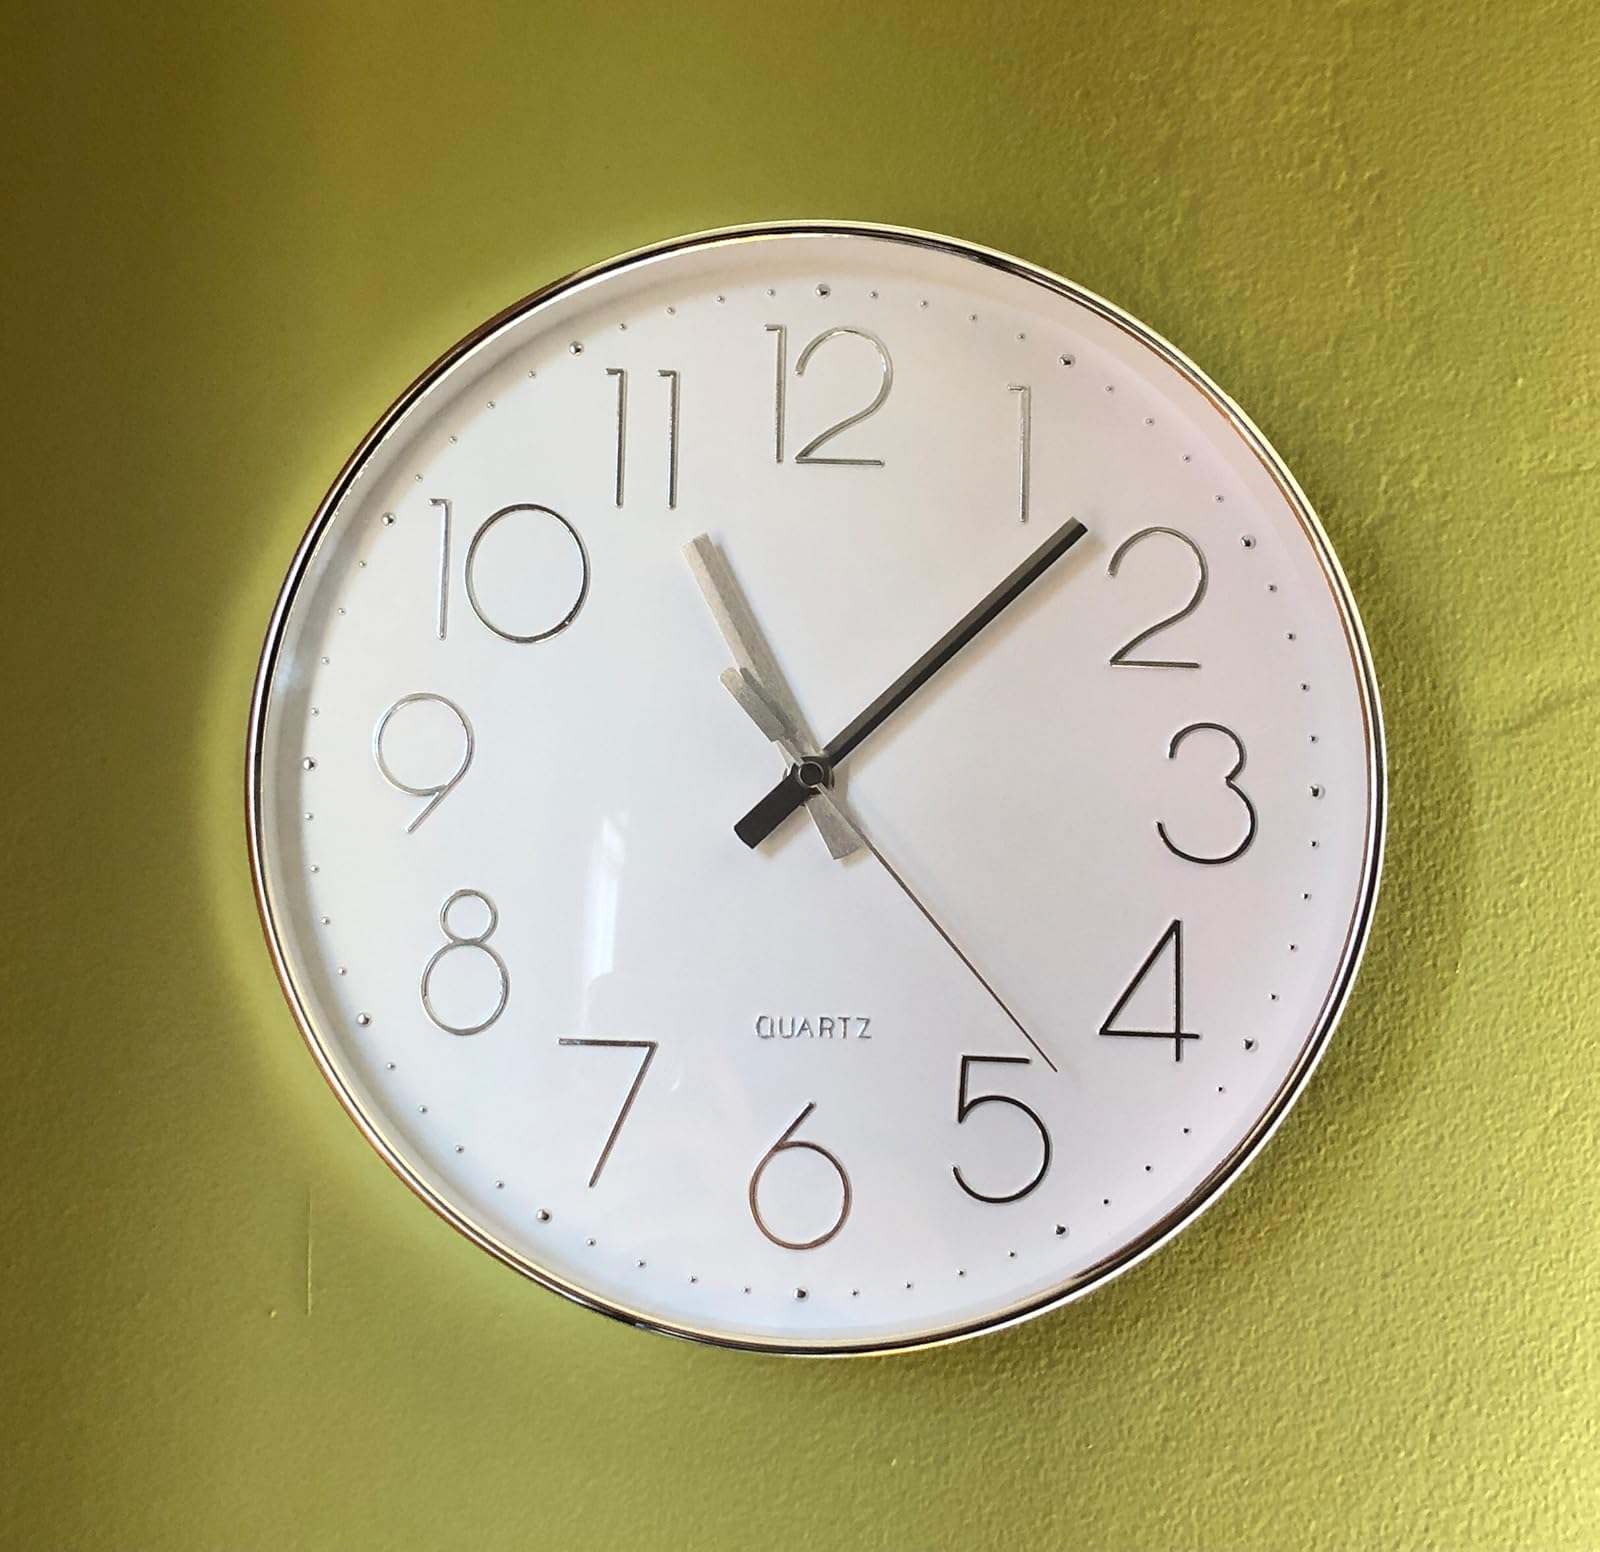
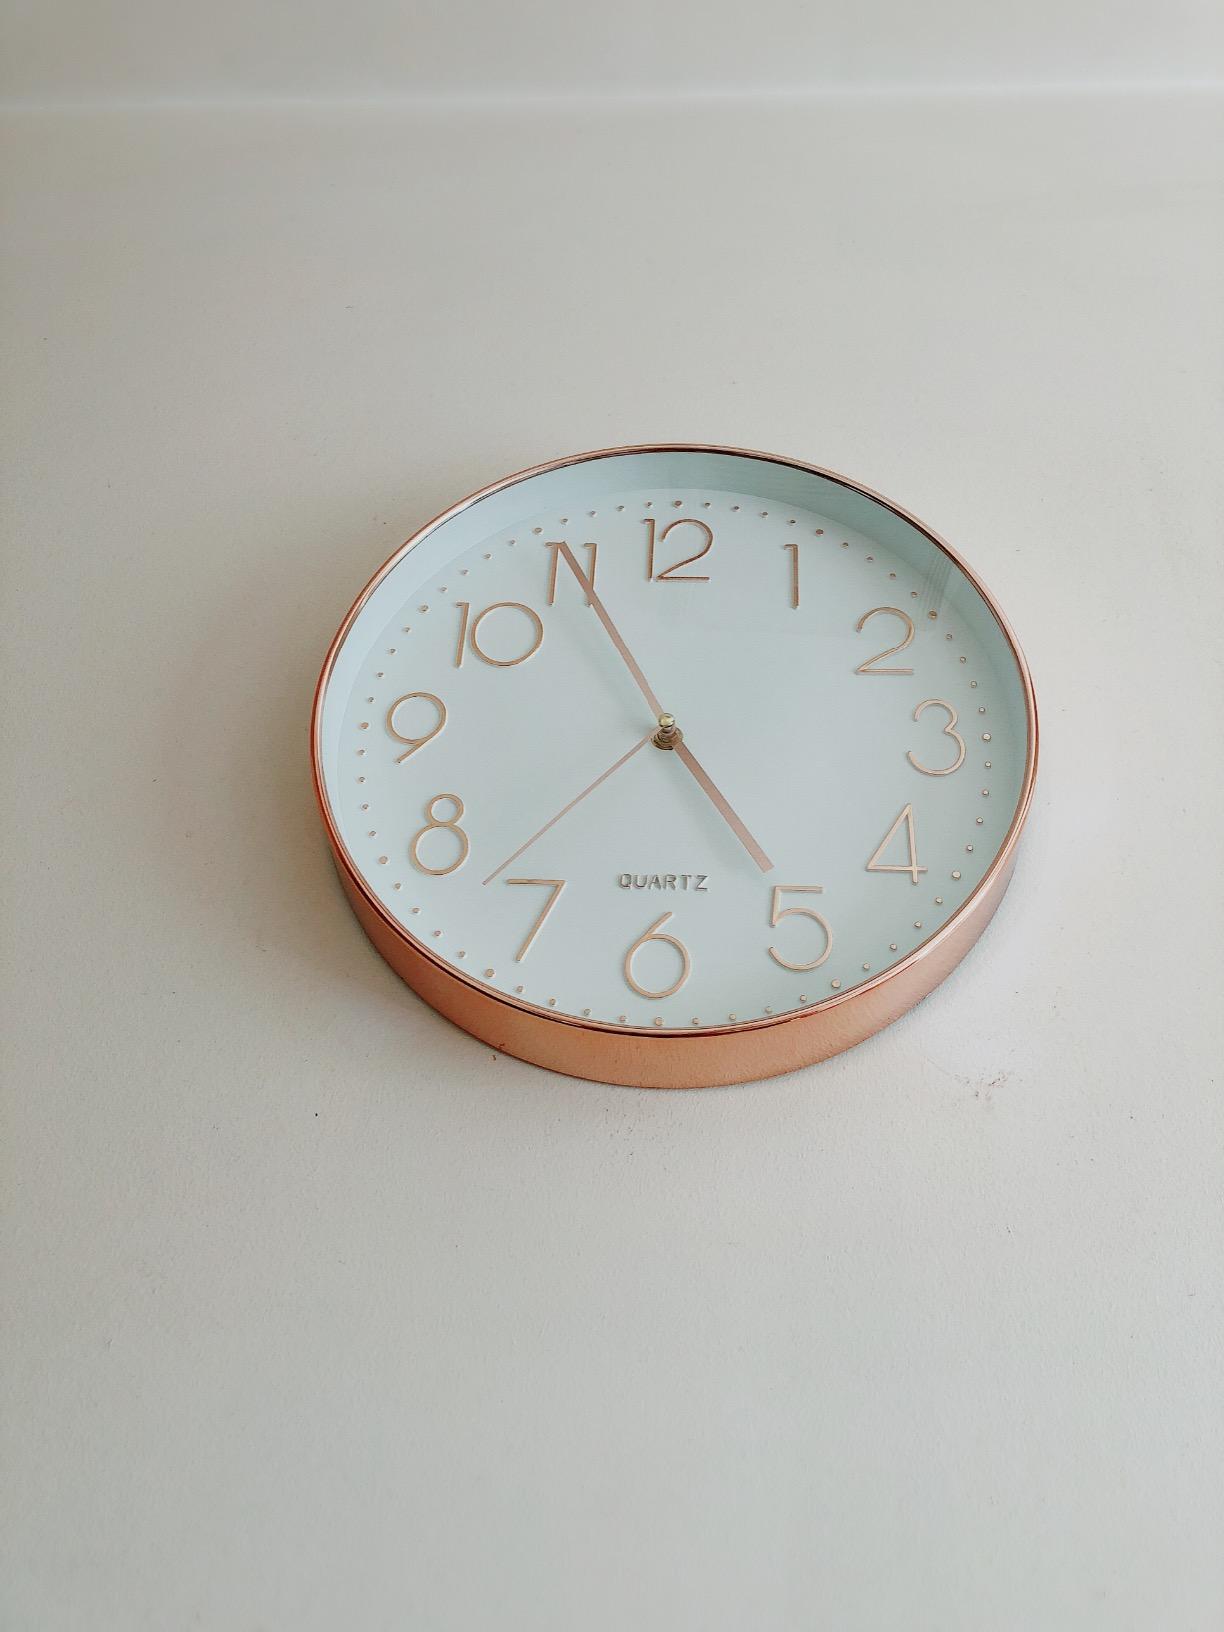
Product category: clock
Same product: no